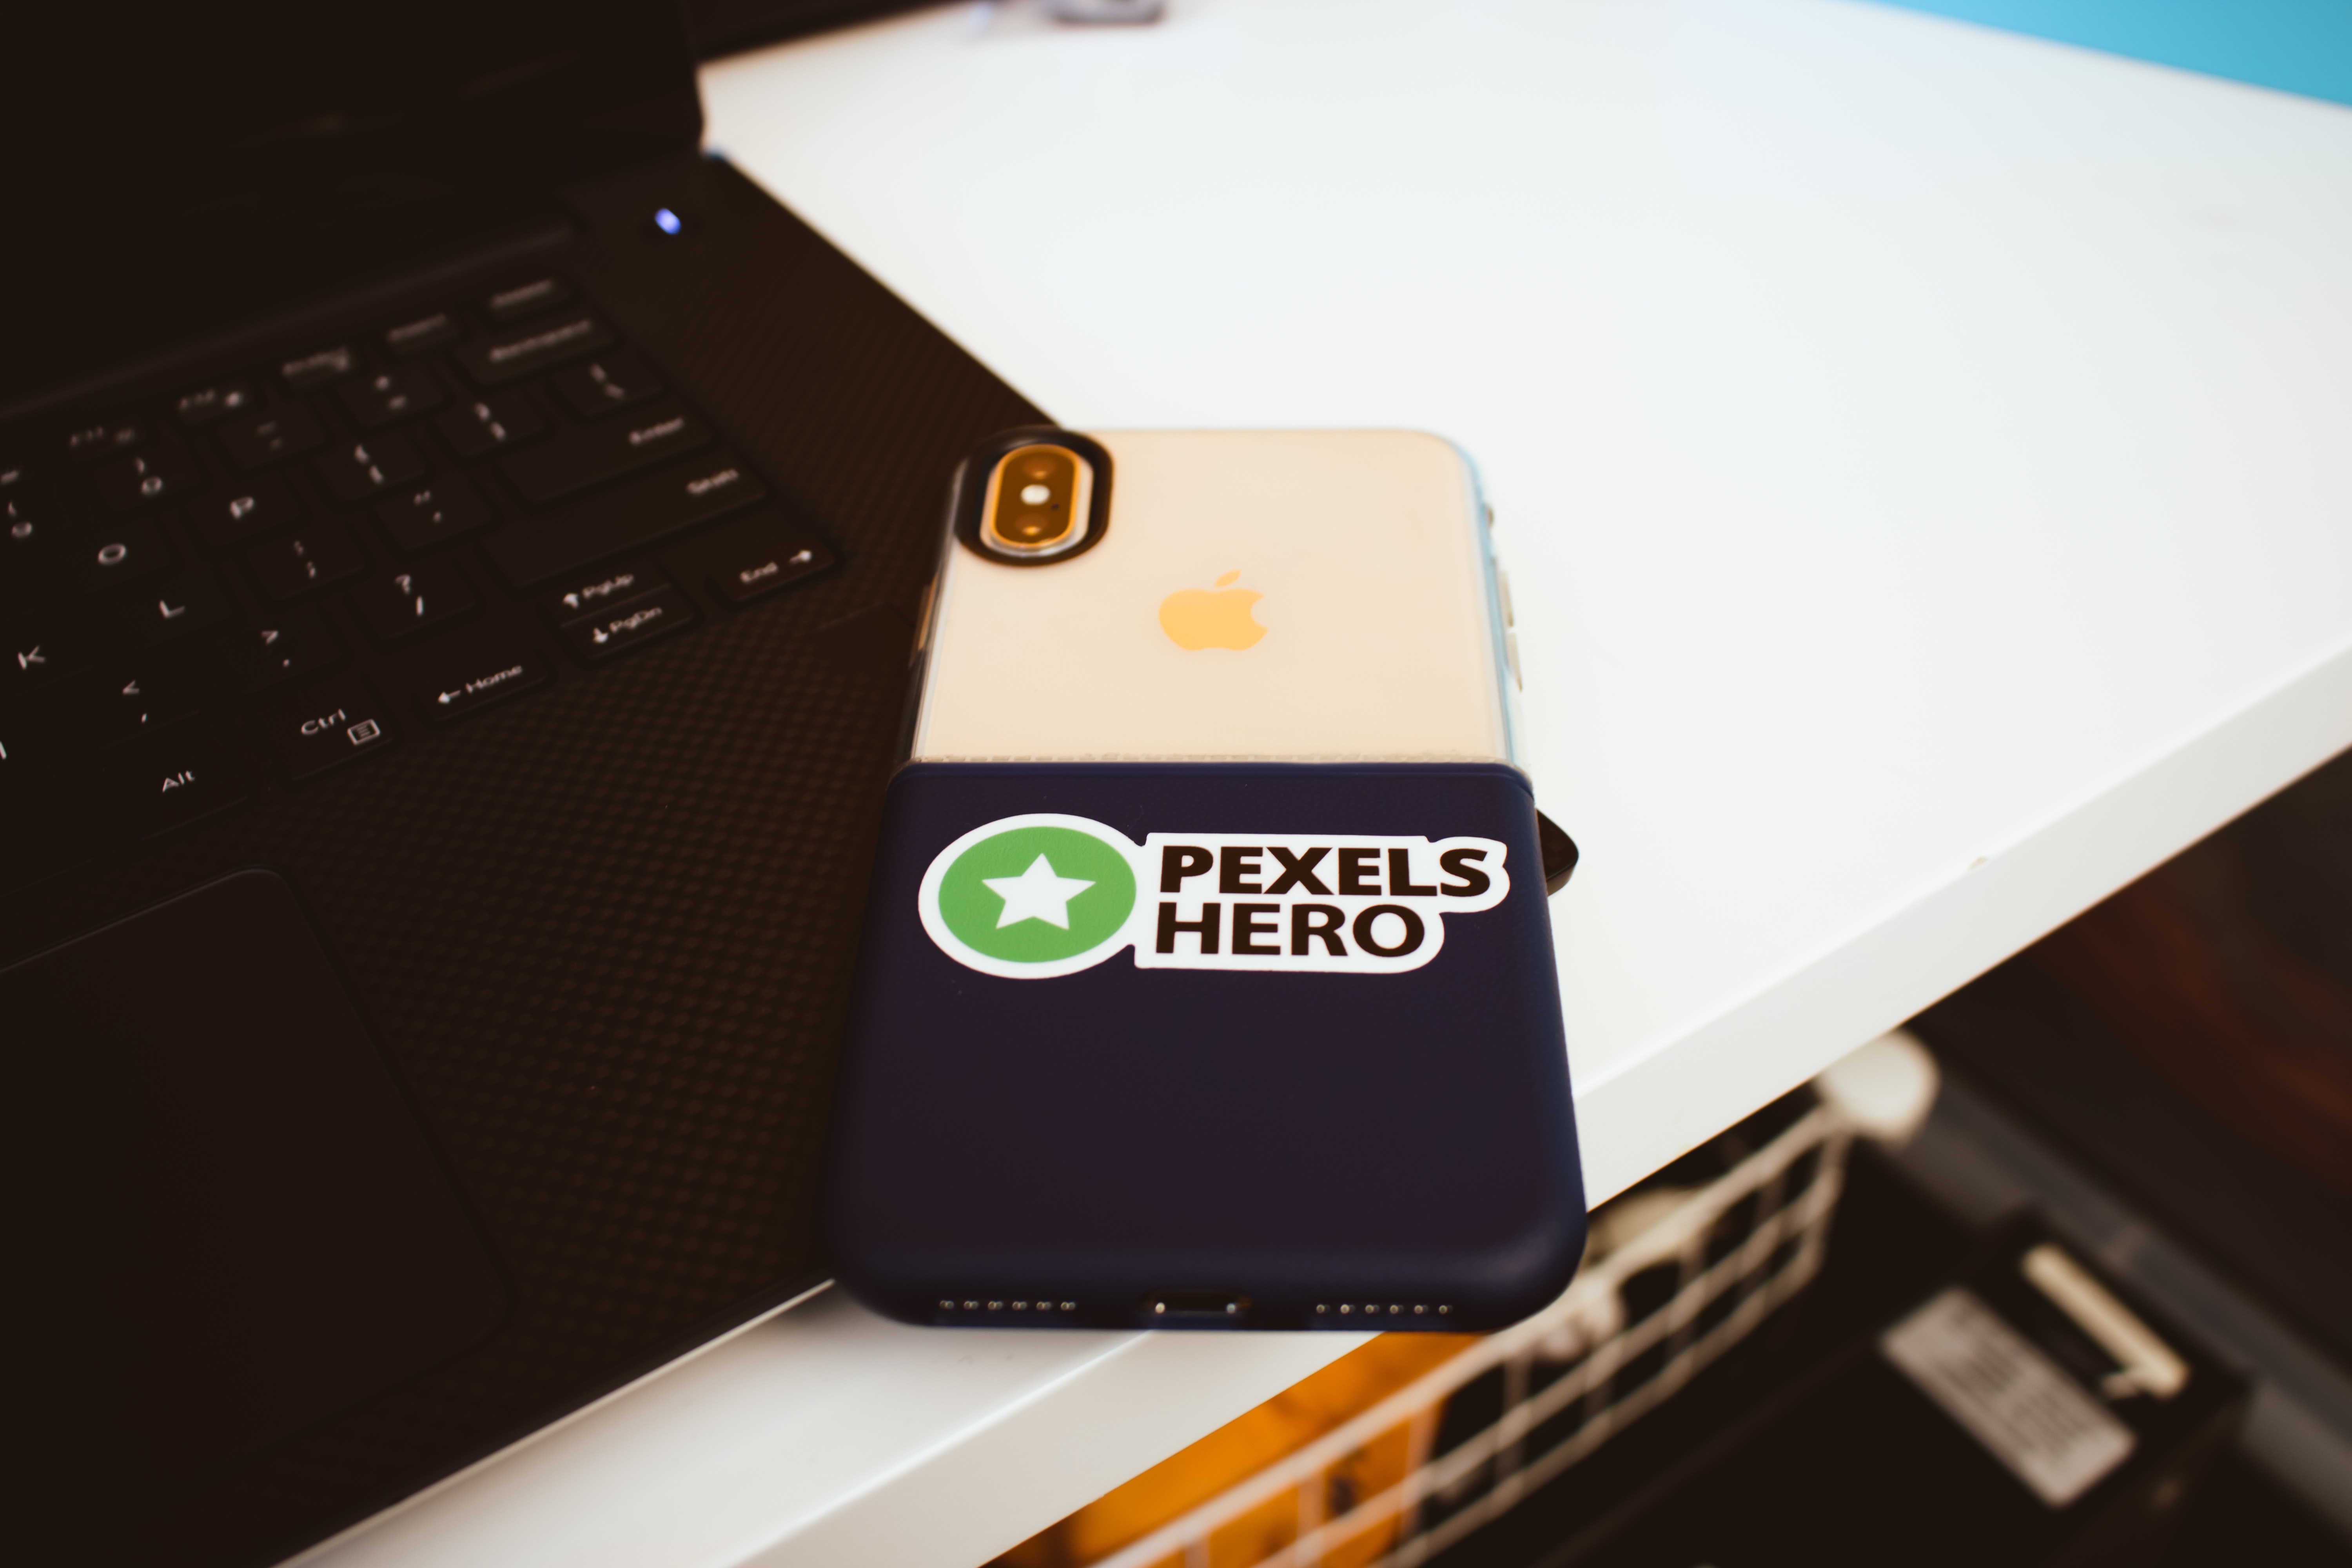
product, technology, electronic device, gadget, logo, design, Material property, brand, electronics, data storage device, communication device, graphics